List of Major League Baseball career slugging percentage leaders

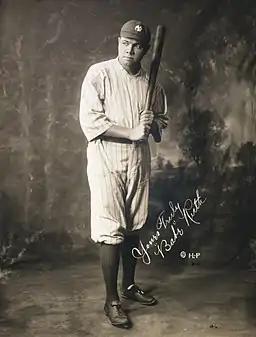

In baseball statistics, slugging percentage (SLG) is a measure of the batting productivity of a hitter. It is calculated as total bases divided by at bats. Unlike batting average, slugging percentage gives more weight to extra-base hits with doubles, triples, and home runs, relative to singles. Plate appearances ending in walks are specifically excluded from this calculation, as an appearance that ends in a walk is not counted as an at-bat.